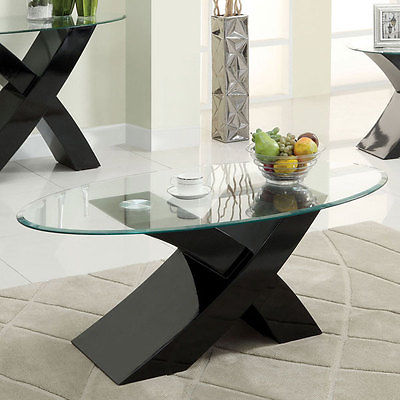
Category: table